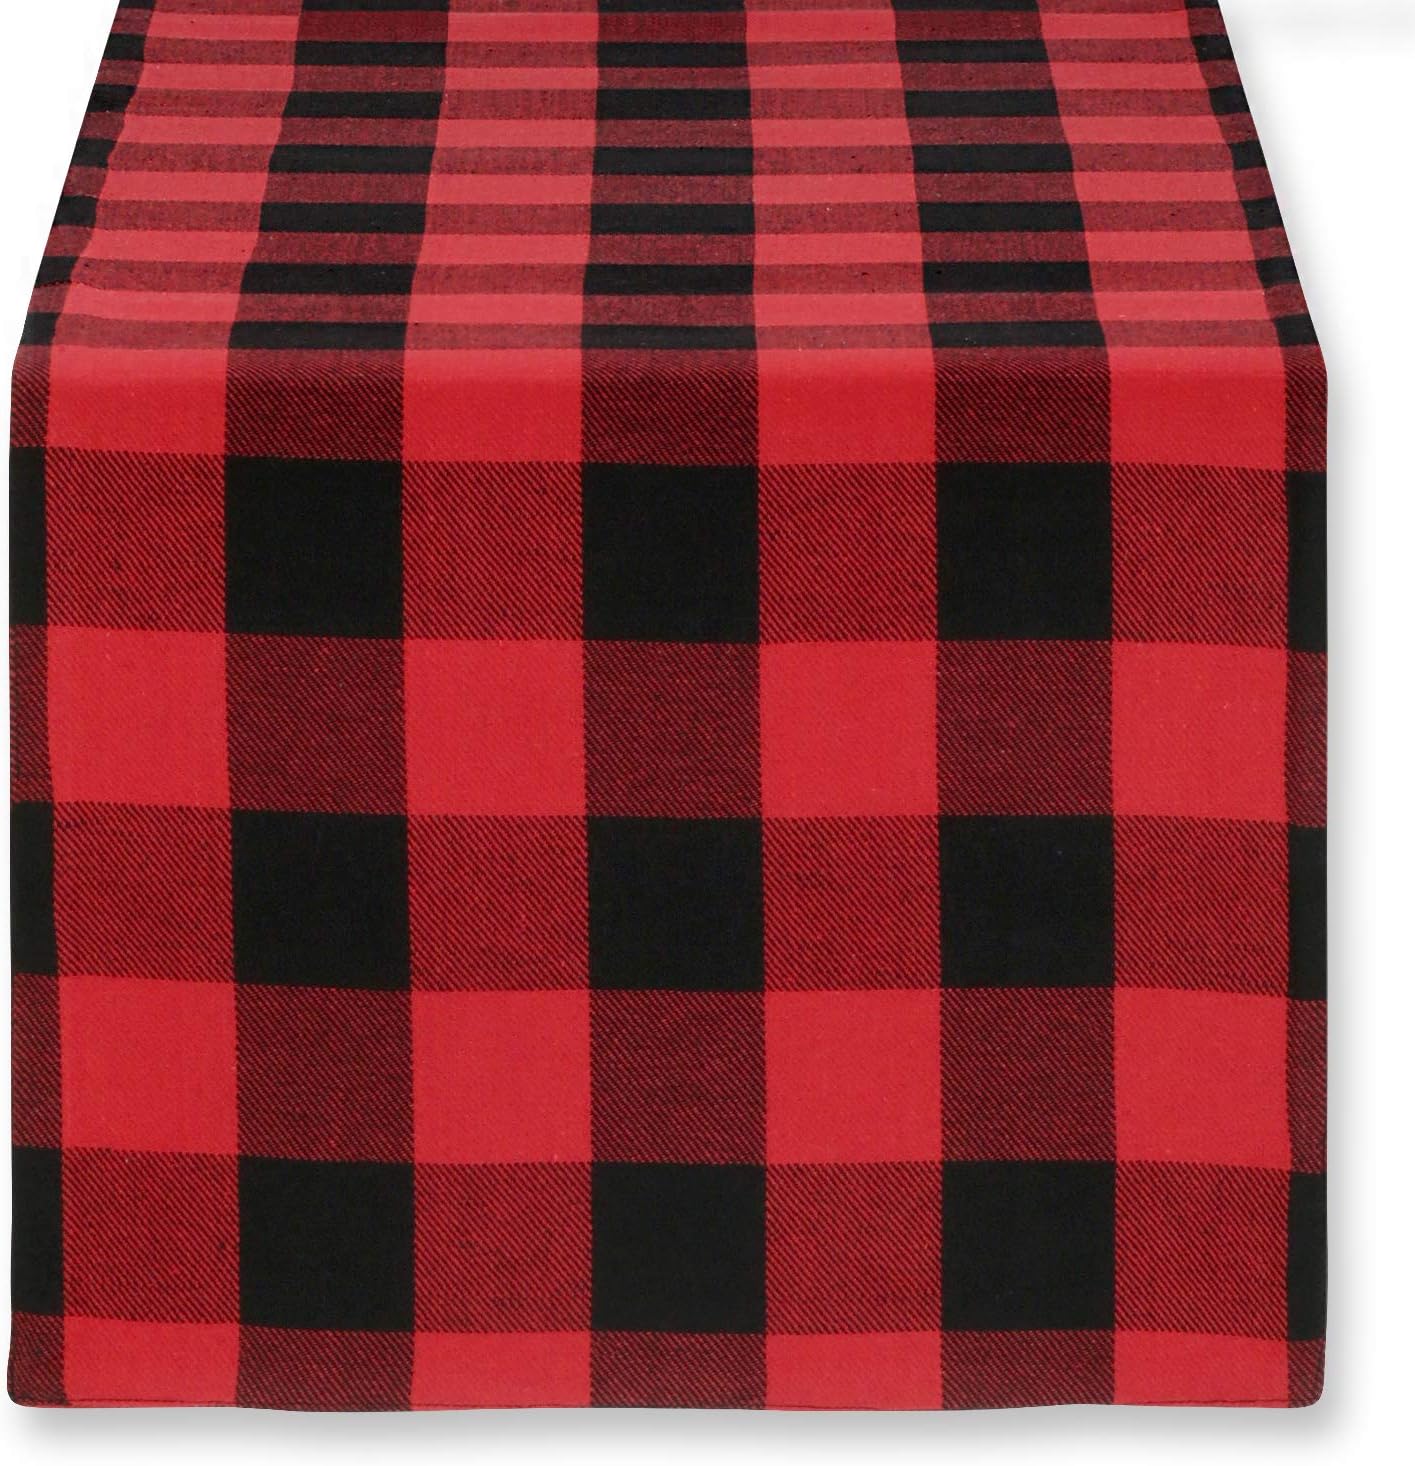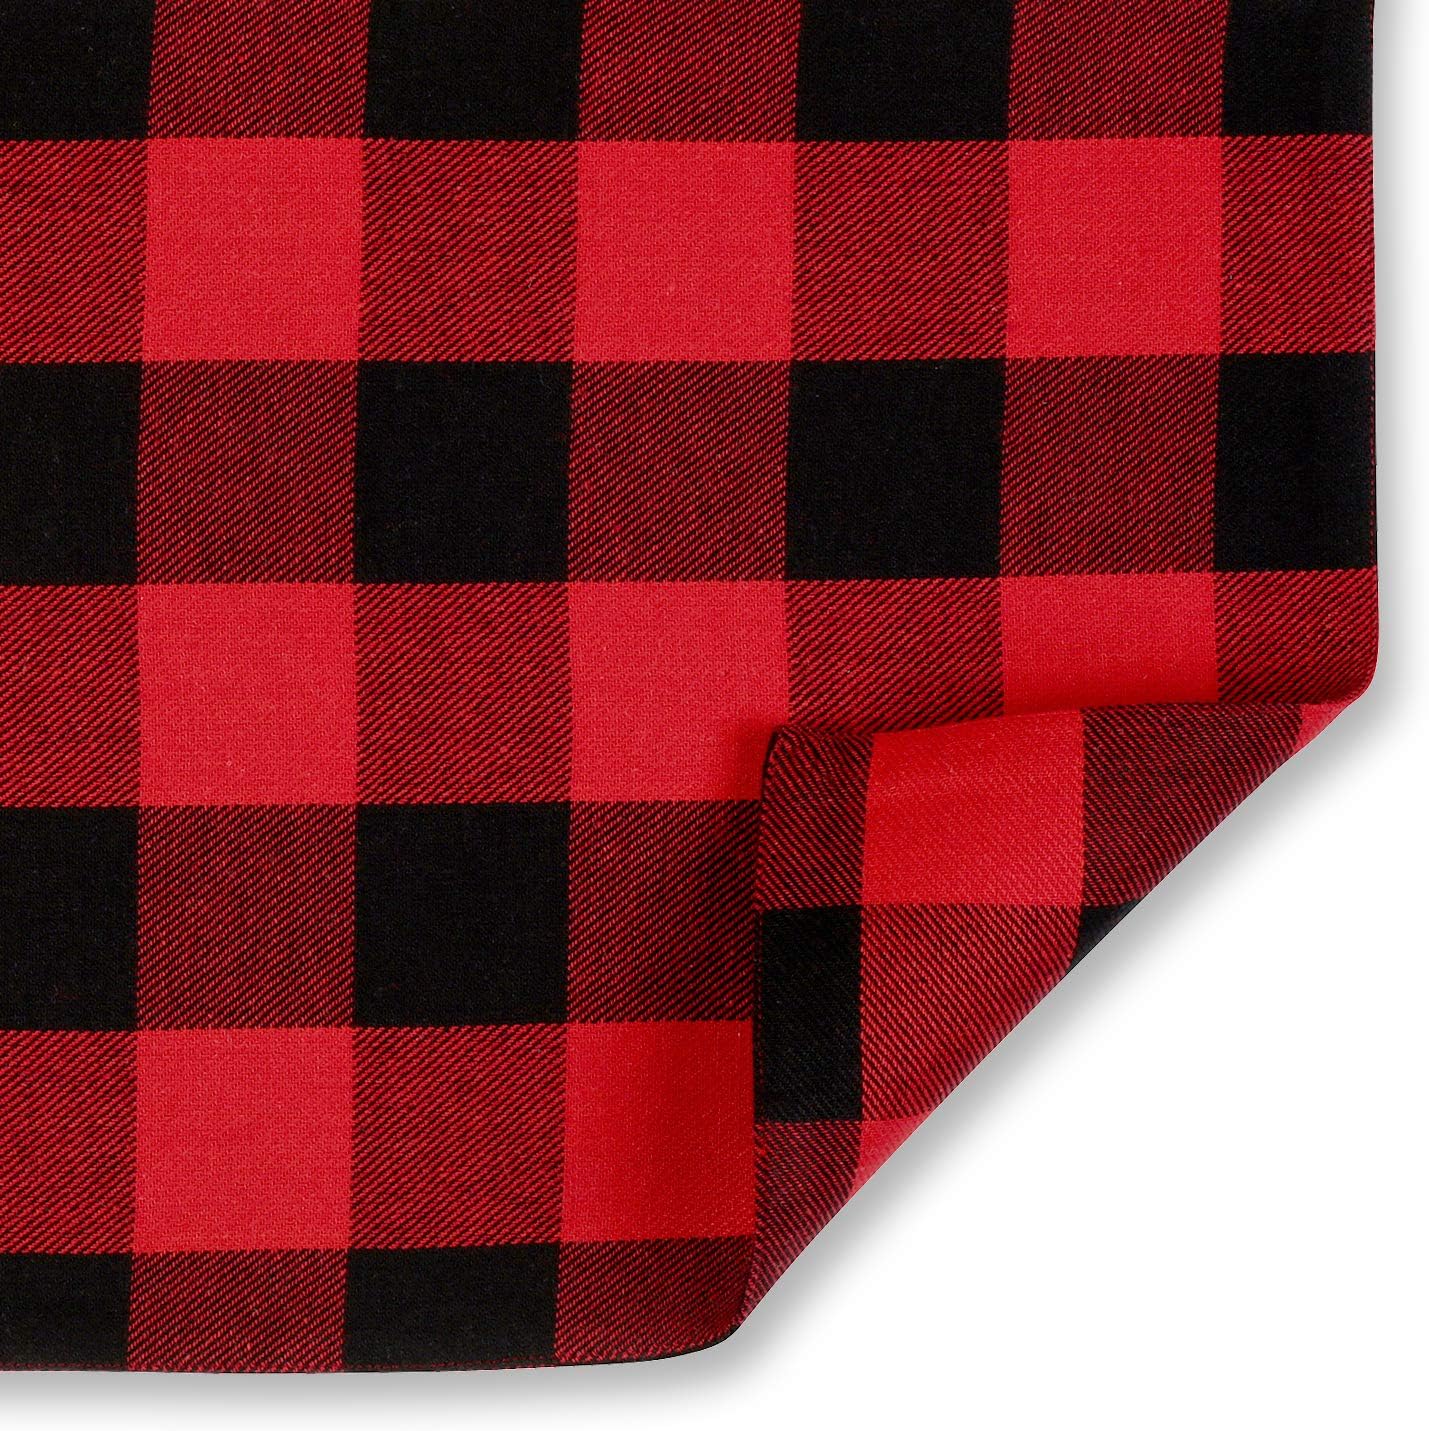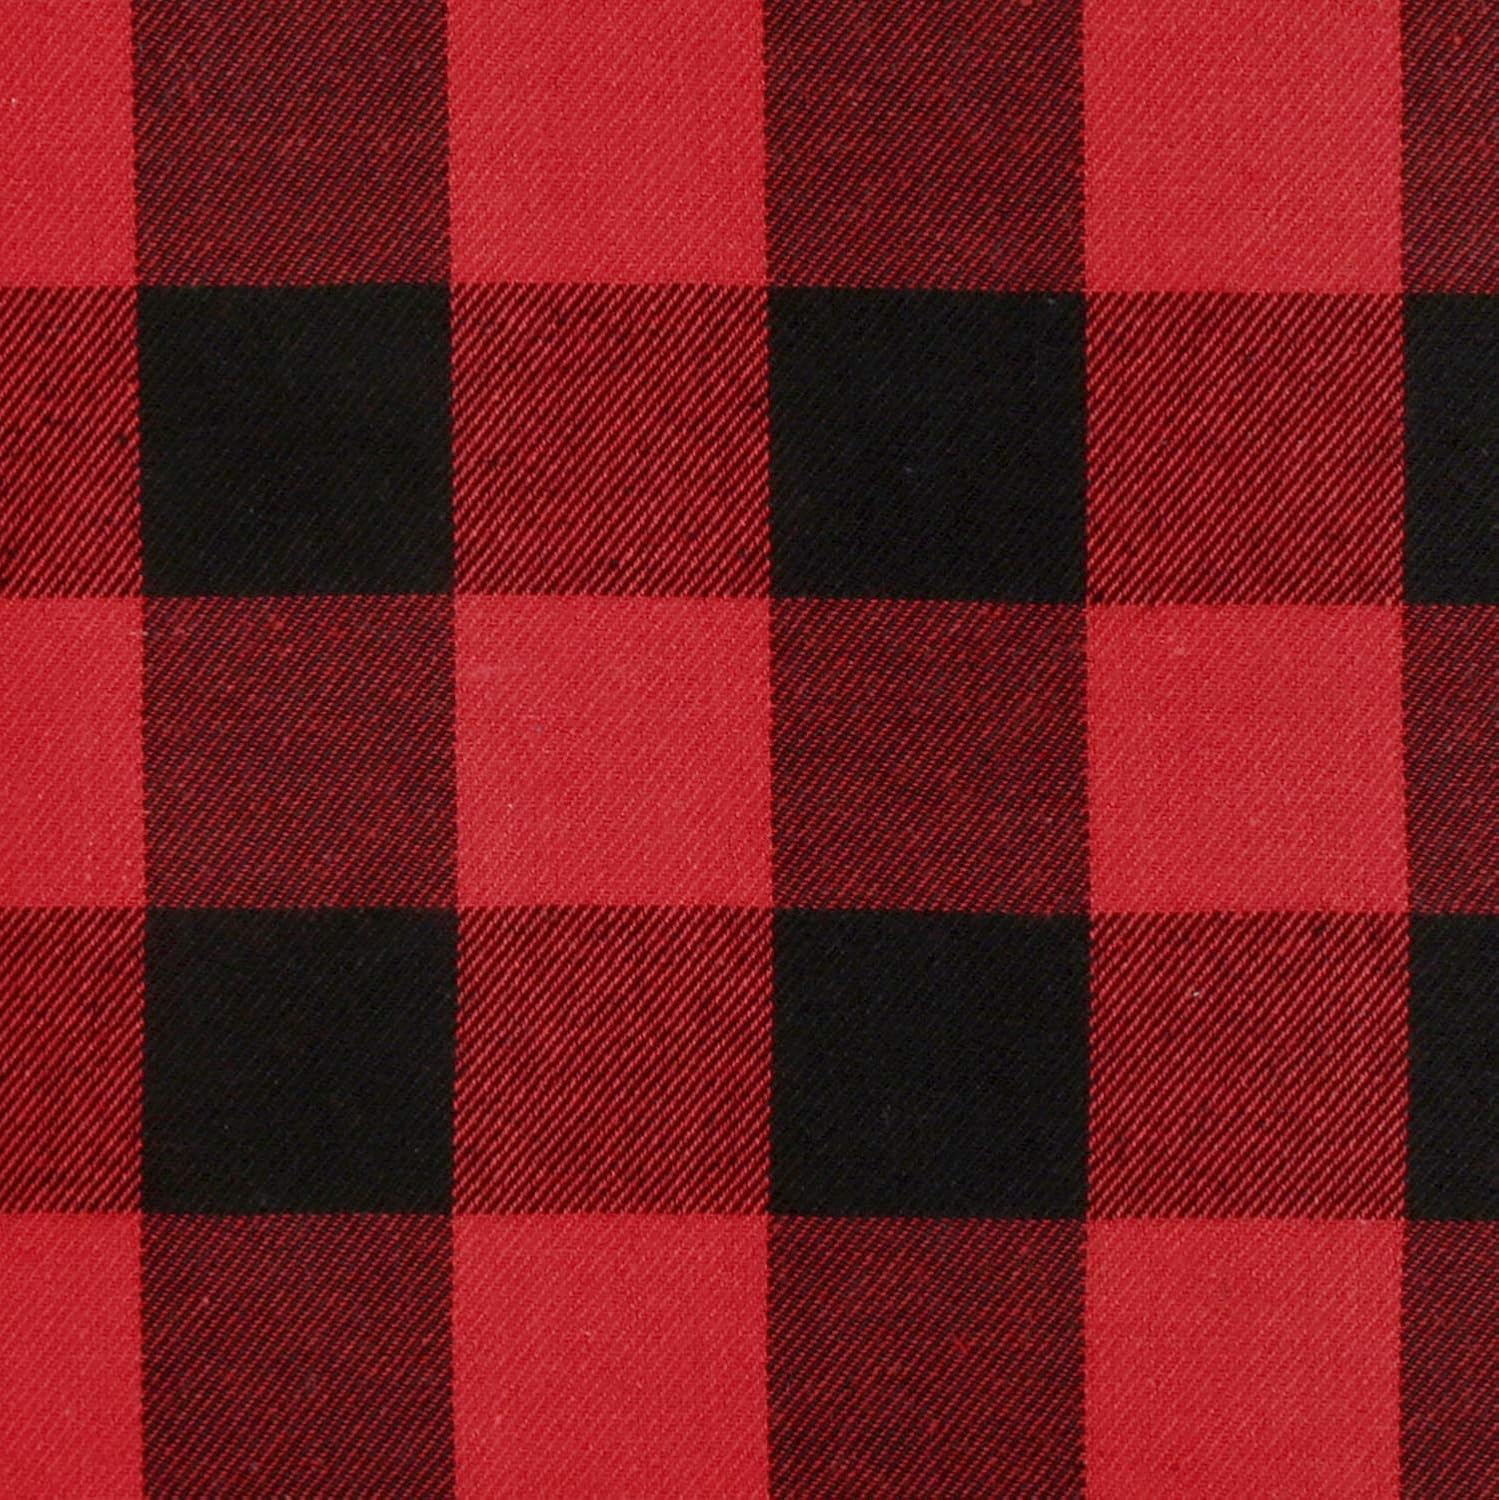
Cackleberry Home Red and Black Buffalo Check Woven Fabric Table Runner Reversible 14 x 90 Inches
Category: Amazon Home
Classic twill weave red and black buffalo check table runner. Measures 14 x 90 inches. 80% cotton / 20% polyester. Machine wash cold, line dry. Made in India. This beautiful runner will add style to your table, buffet, dresser, or chest. Matching placemats and tablecloth available separately. Complements both contemporary and rustic home decor.
Features: Classic twill weave red and black buffalo check runner | This beautiful runner will add style to your table, buffet, dresser, or chest | Measures 14 x 90 inches; matching placemats and tablecloth available separately | 80% cotton / 20% polyester; machine wash cold, line dry; made in India | Complements both contemporary and rustic home décor